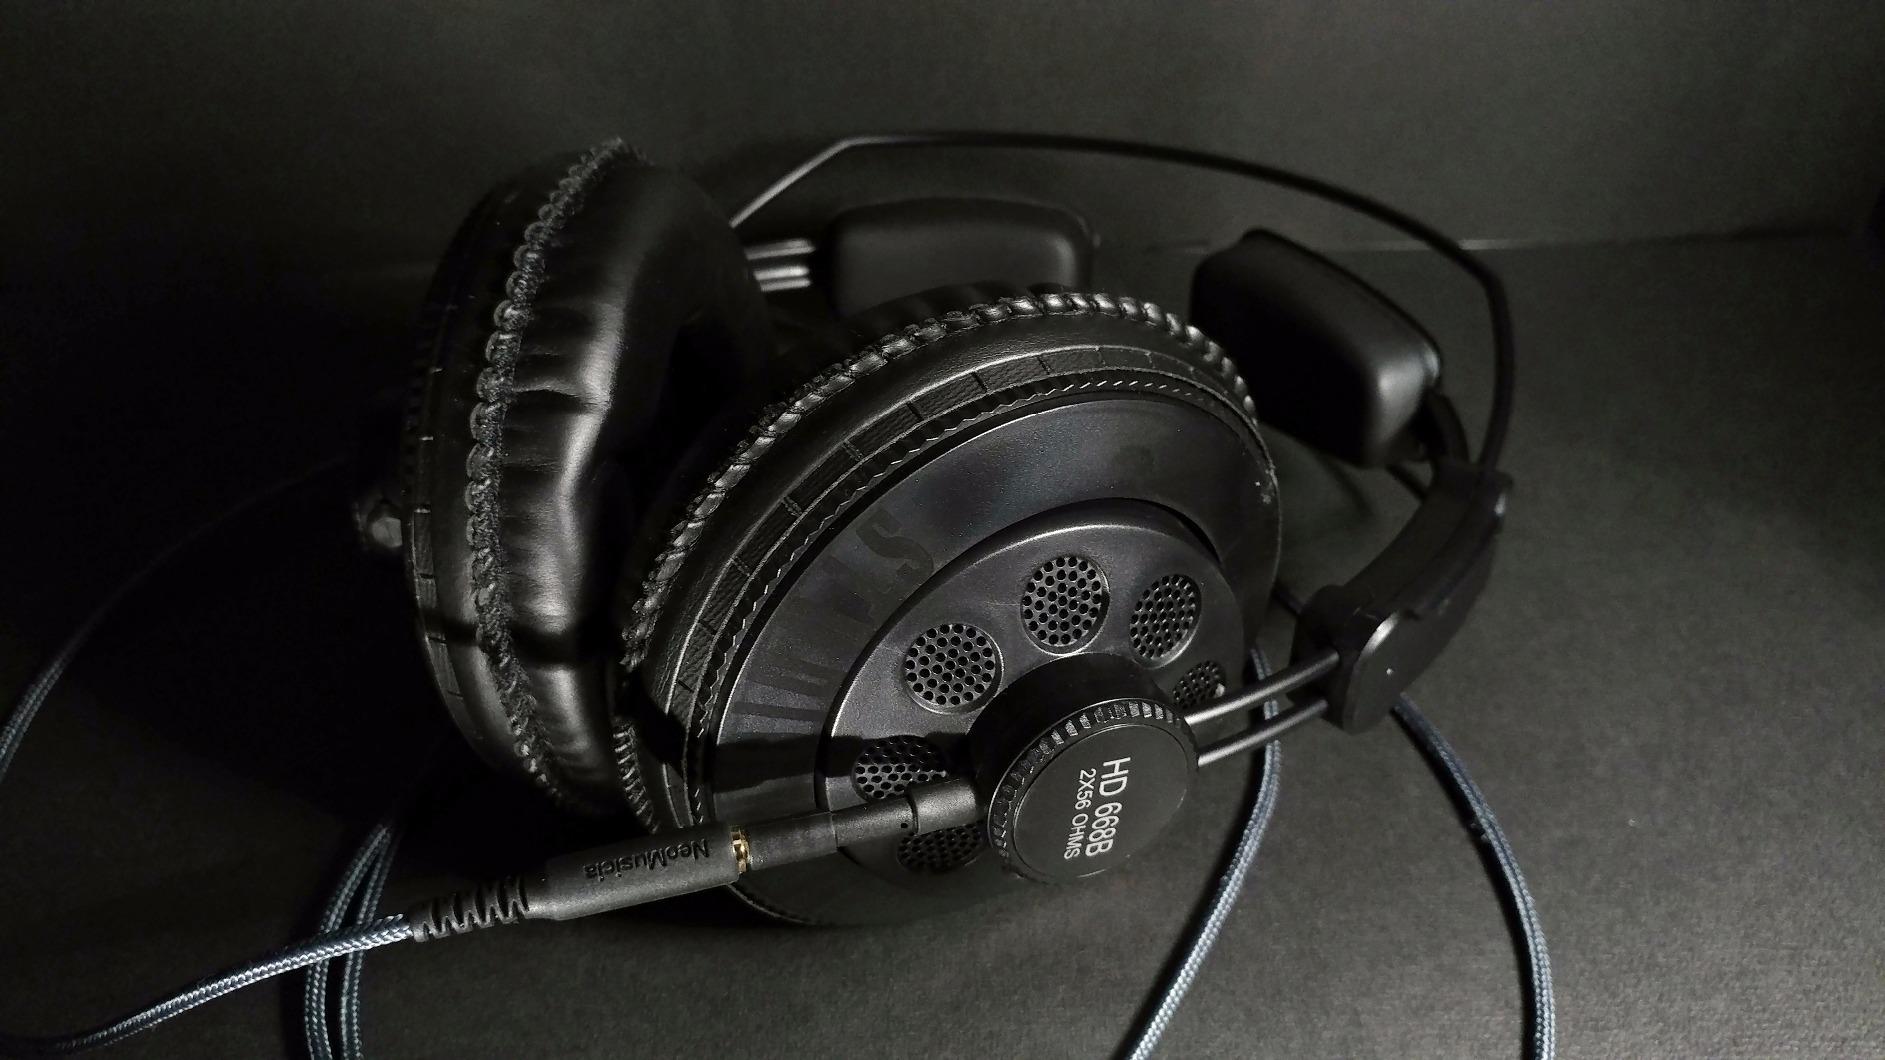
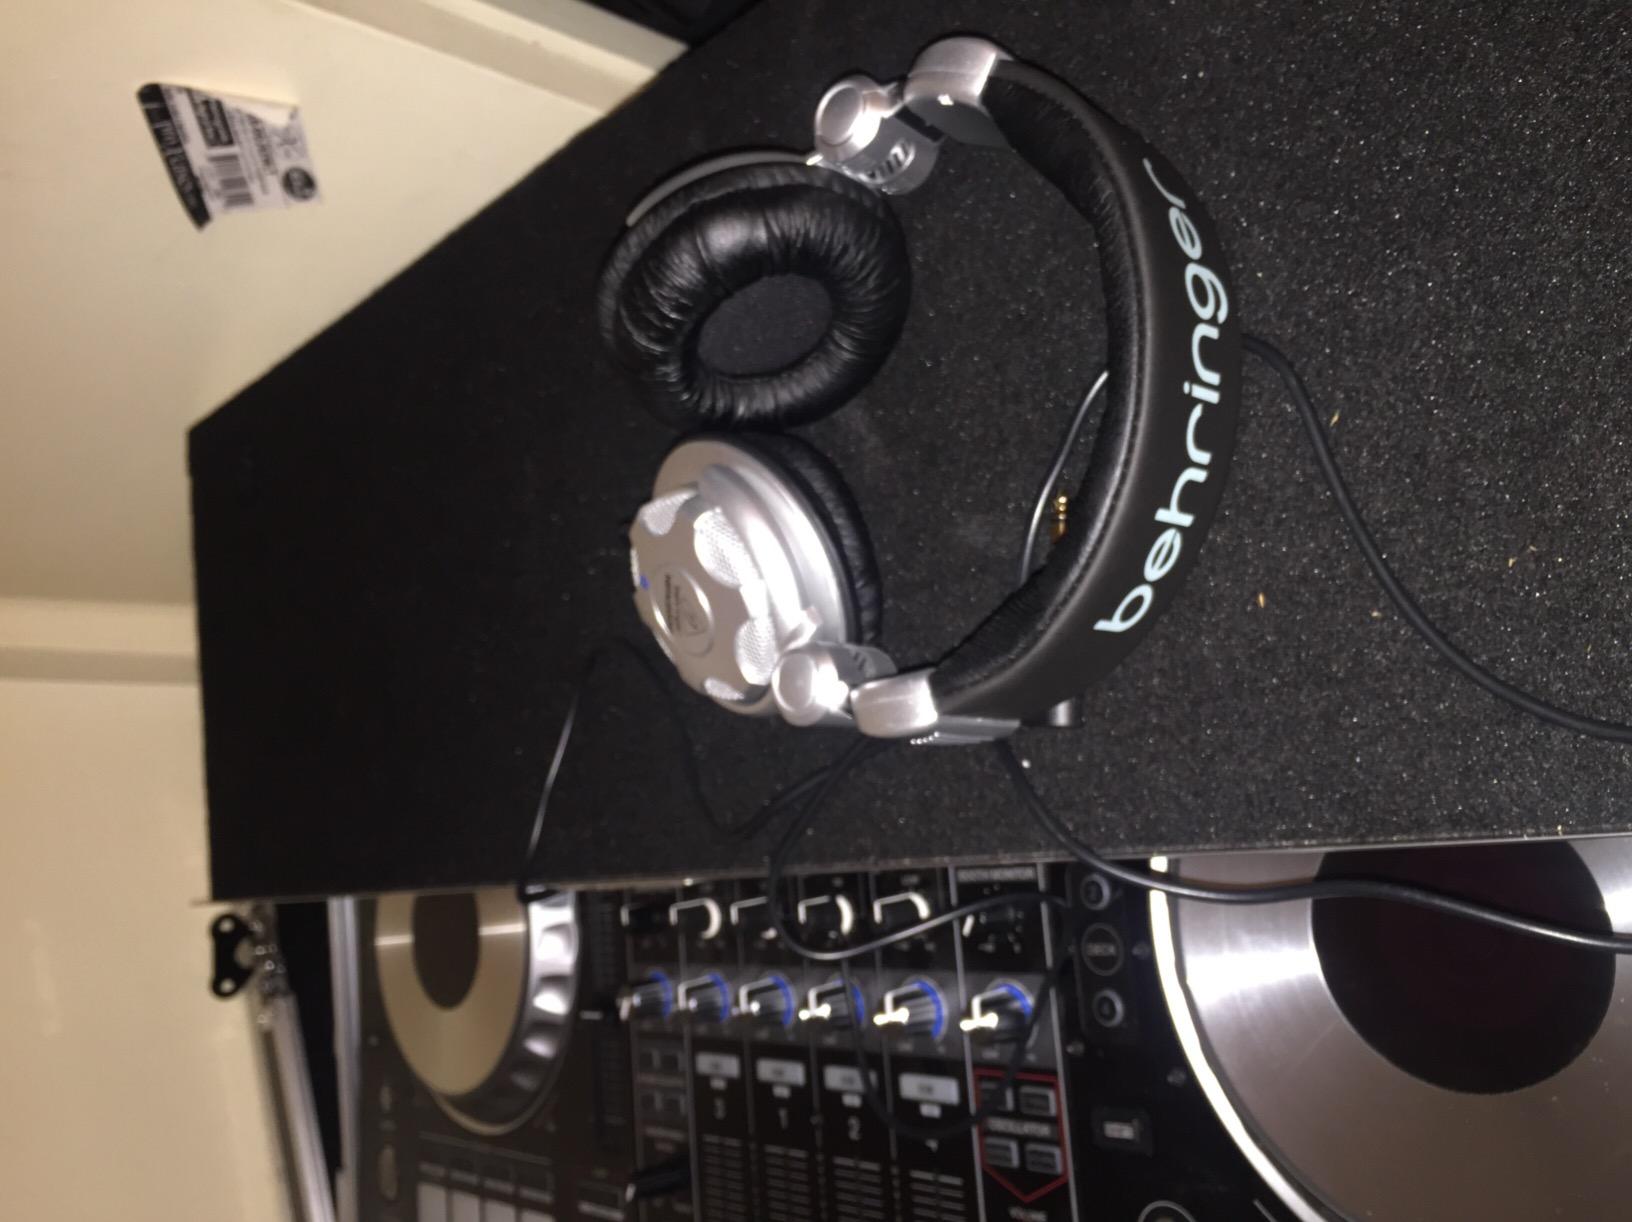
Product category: headphones
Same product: no